Akhenaten

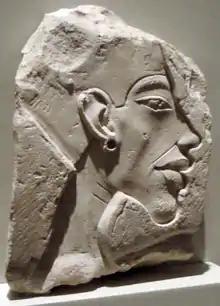
Akhenaten in the typical Amarna period style

While Akhenaten—perhaps along with Smenkhkare—was most likely reburied in tomb KV55, the identification of the mummy found in that tomb as Akhenaten remains controversial to this day. The mummy has repeatedly been examined since its discovery in 1907. Most recently, Egyptologist Zahi Hawass led a team of researchers to examine the mummy using medical and DNA analysis, with the results published in 2010. In releasing their test results, Hawass's team identified the mummy as the father of Tutankhamun and thus "most probably" Akhenaten. However, the study's validity has since been called into question. For instance, the discussion of the study results does not discuss that Tutankhamun's father and the father's siblings would share some genetic markers; if Tutankhamun's father was Akhenaten, the DNA results could indicate that the mummy is a brother of Akhenaten, possibly Smenkhkare.